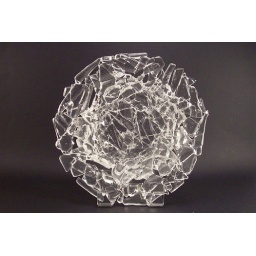
Chunks of coe96 6mm clear layered in bowl mold and tack fused.